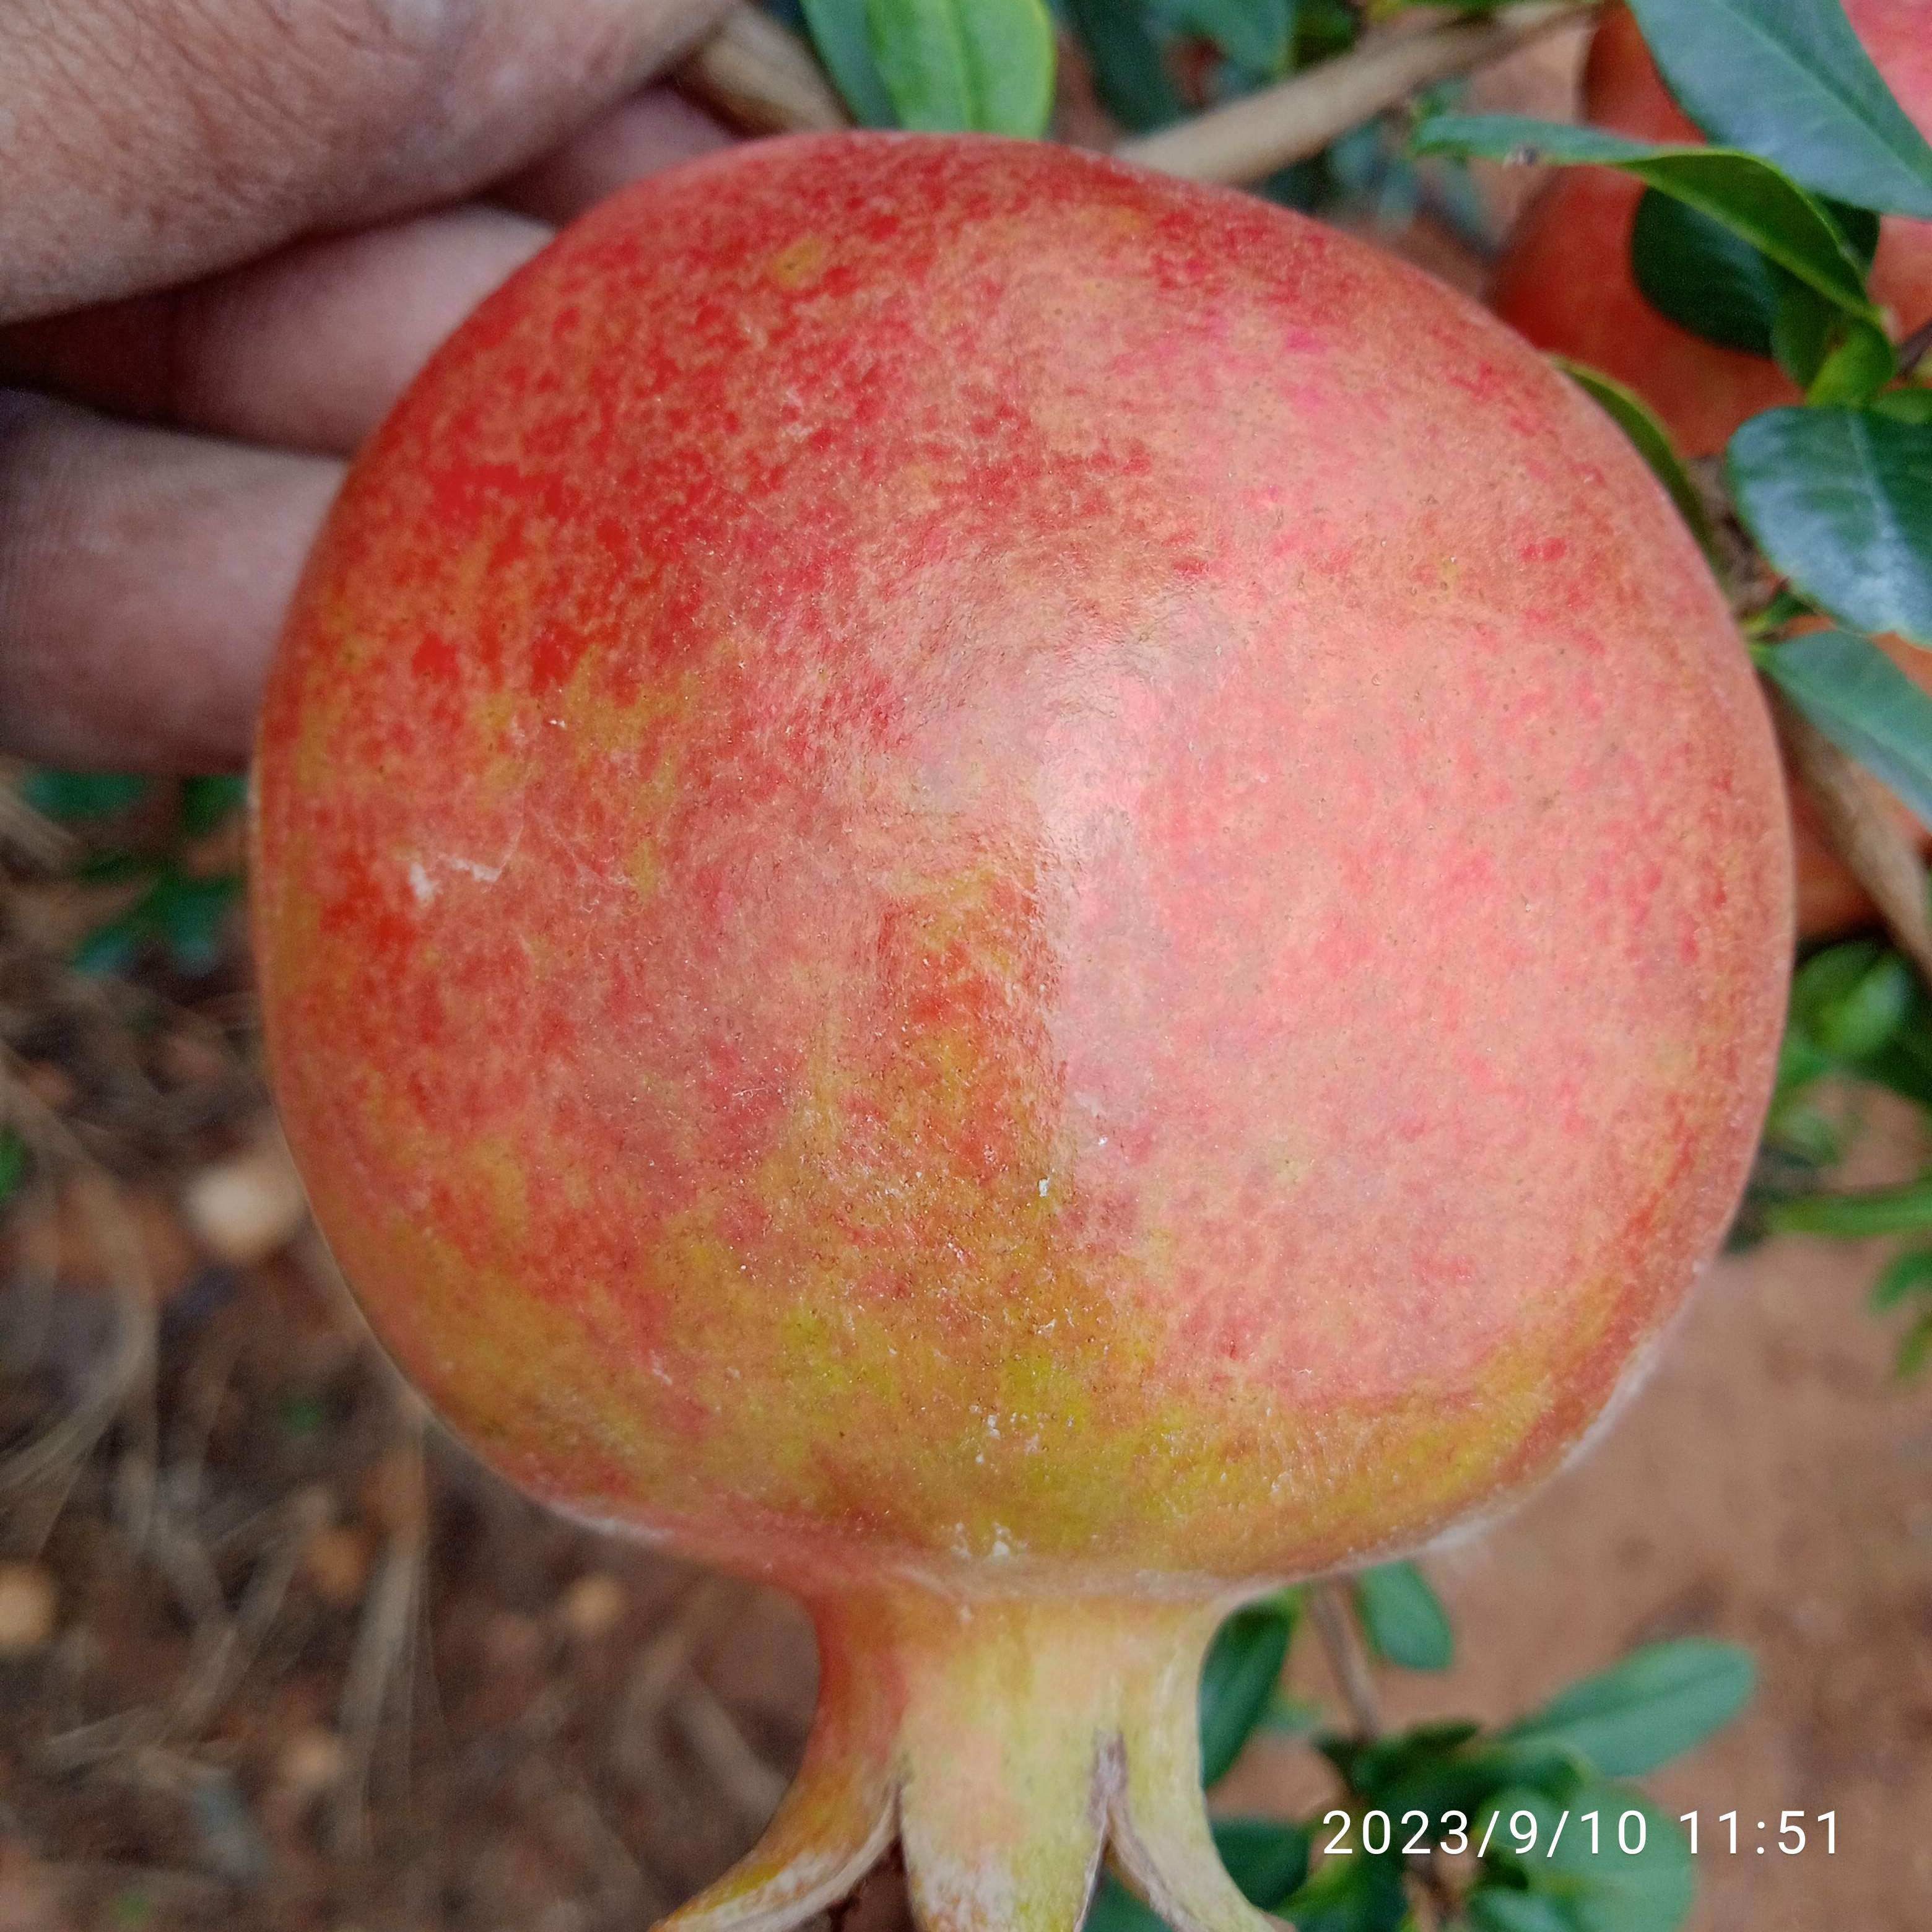
Label: Healthy